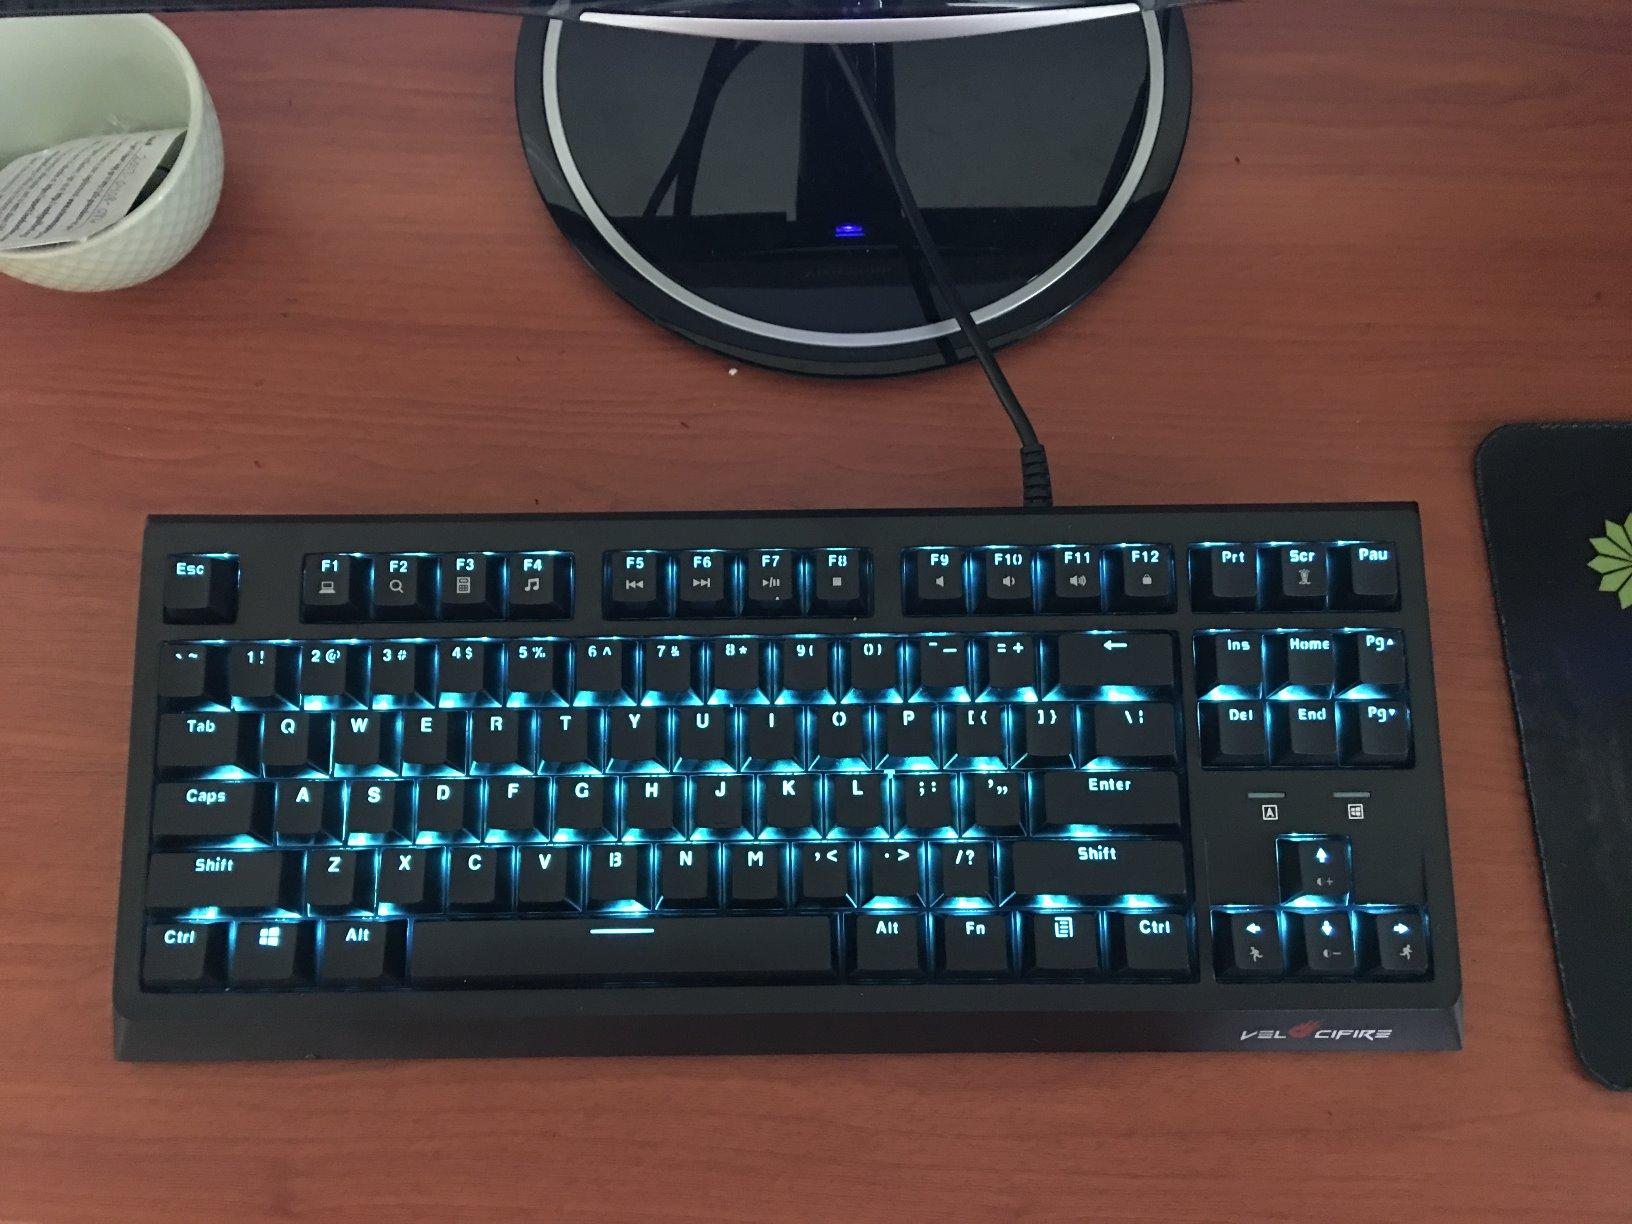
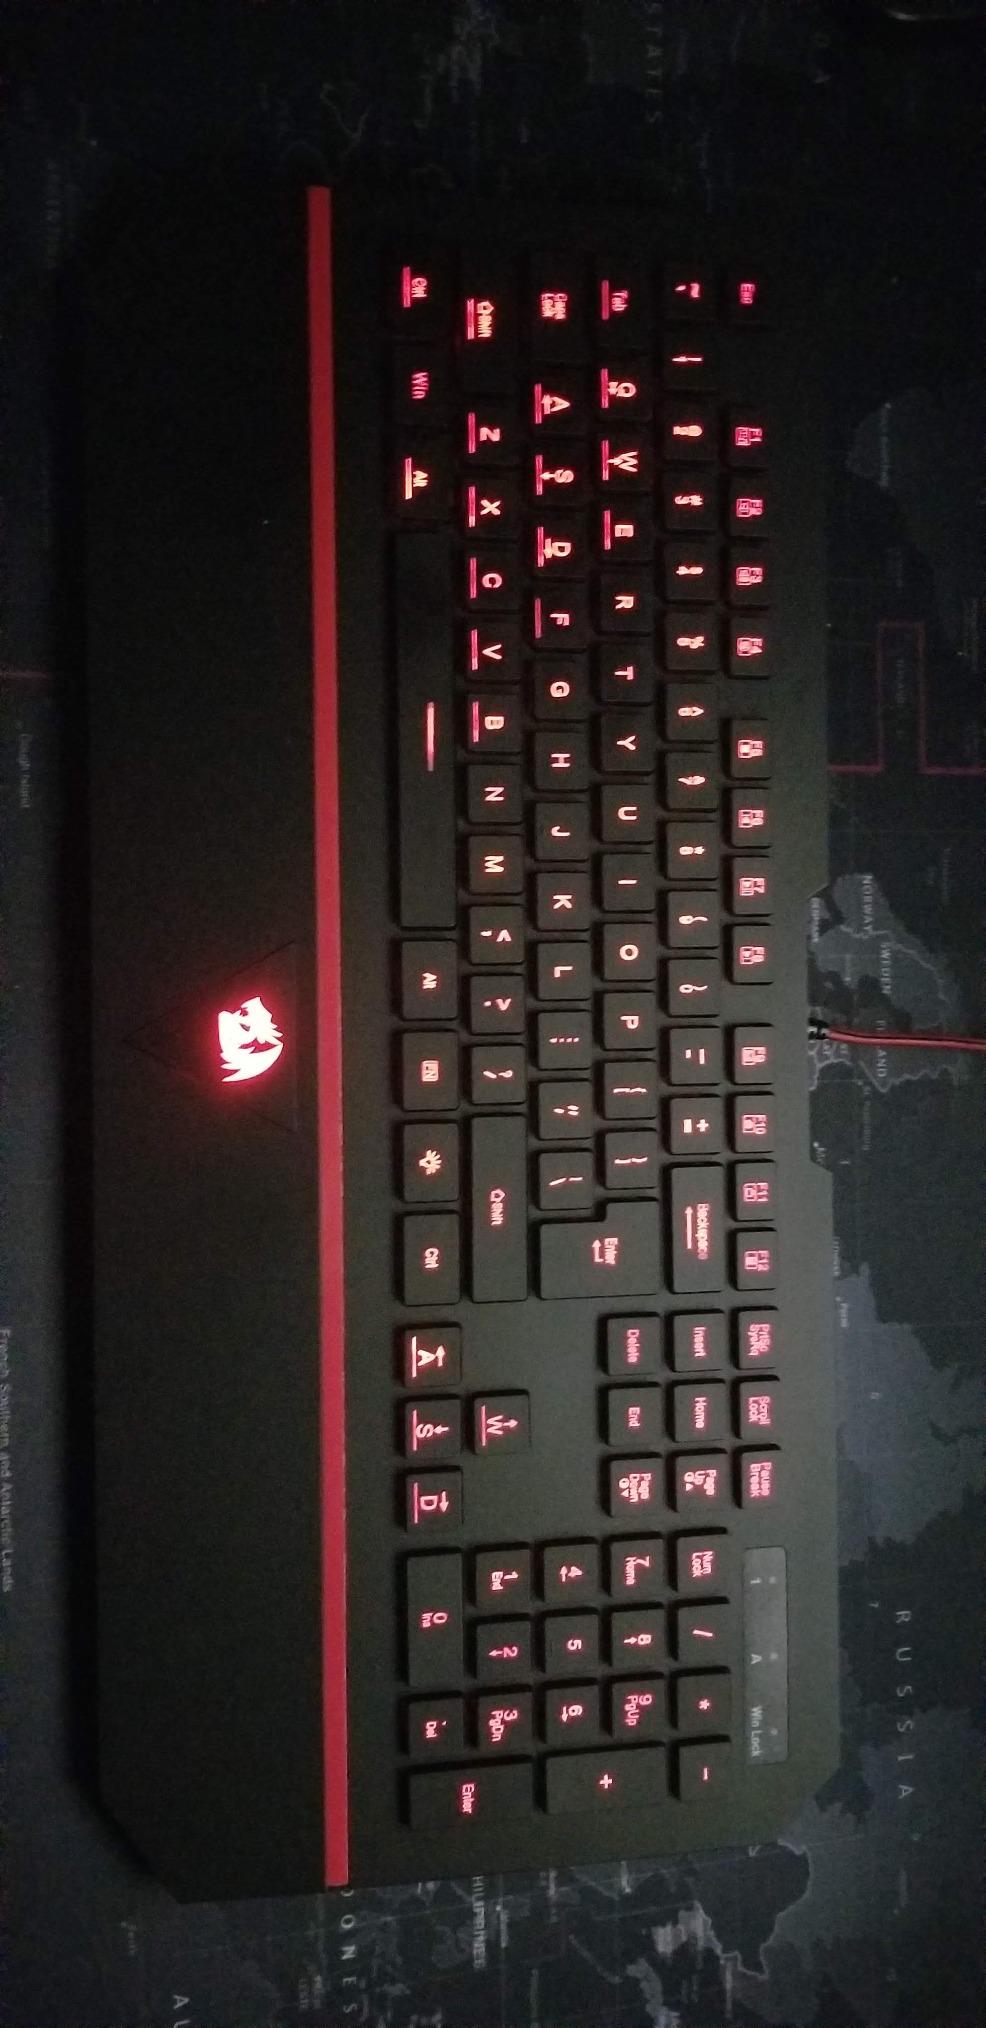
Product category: keyboard
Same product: no